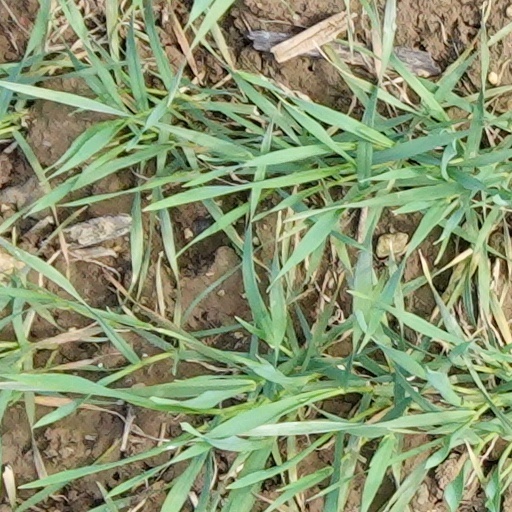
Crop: wheat